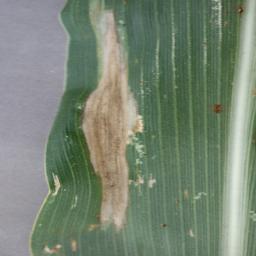
Label: Corn___Northern_Leaf_Blight